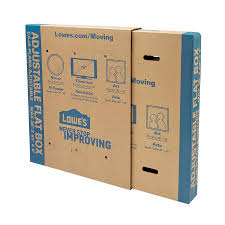
Waste category: cardboard